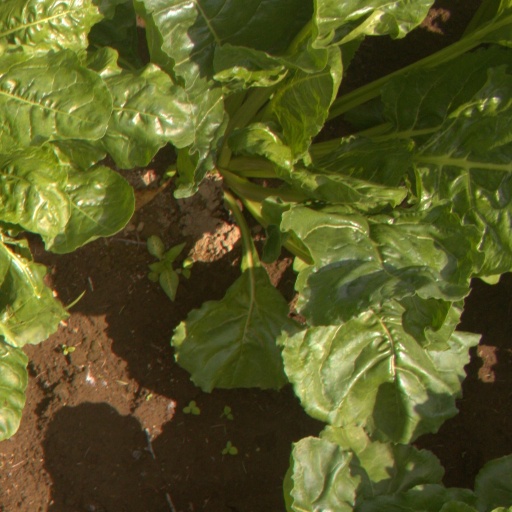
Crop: sugar beet